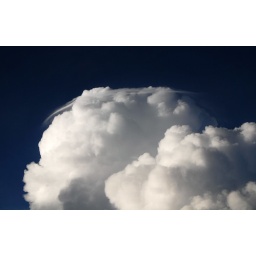
Cumulonimbus clouds building into a thunderstorm. Weather near JFK on 9/26/07.